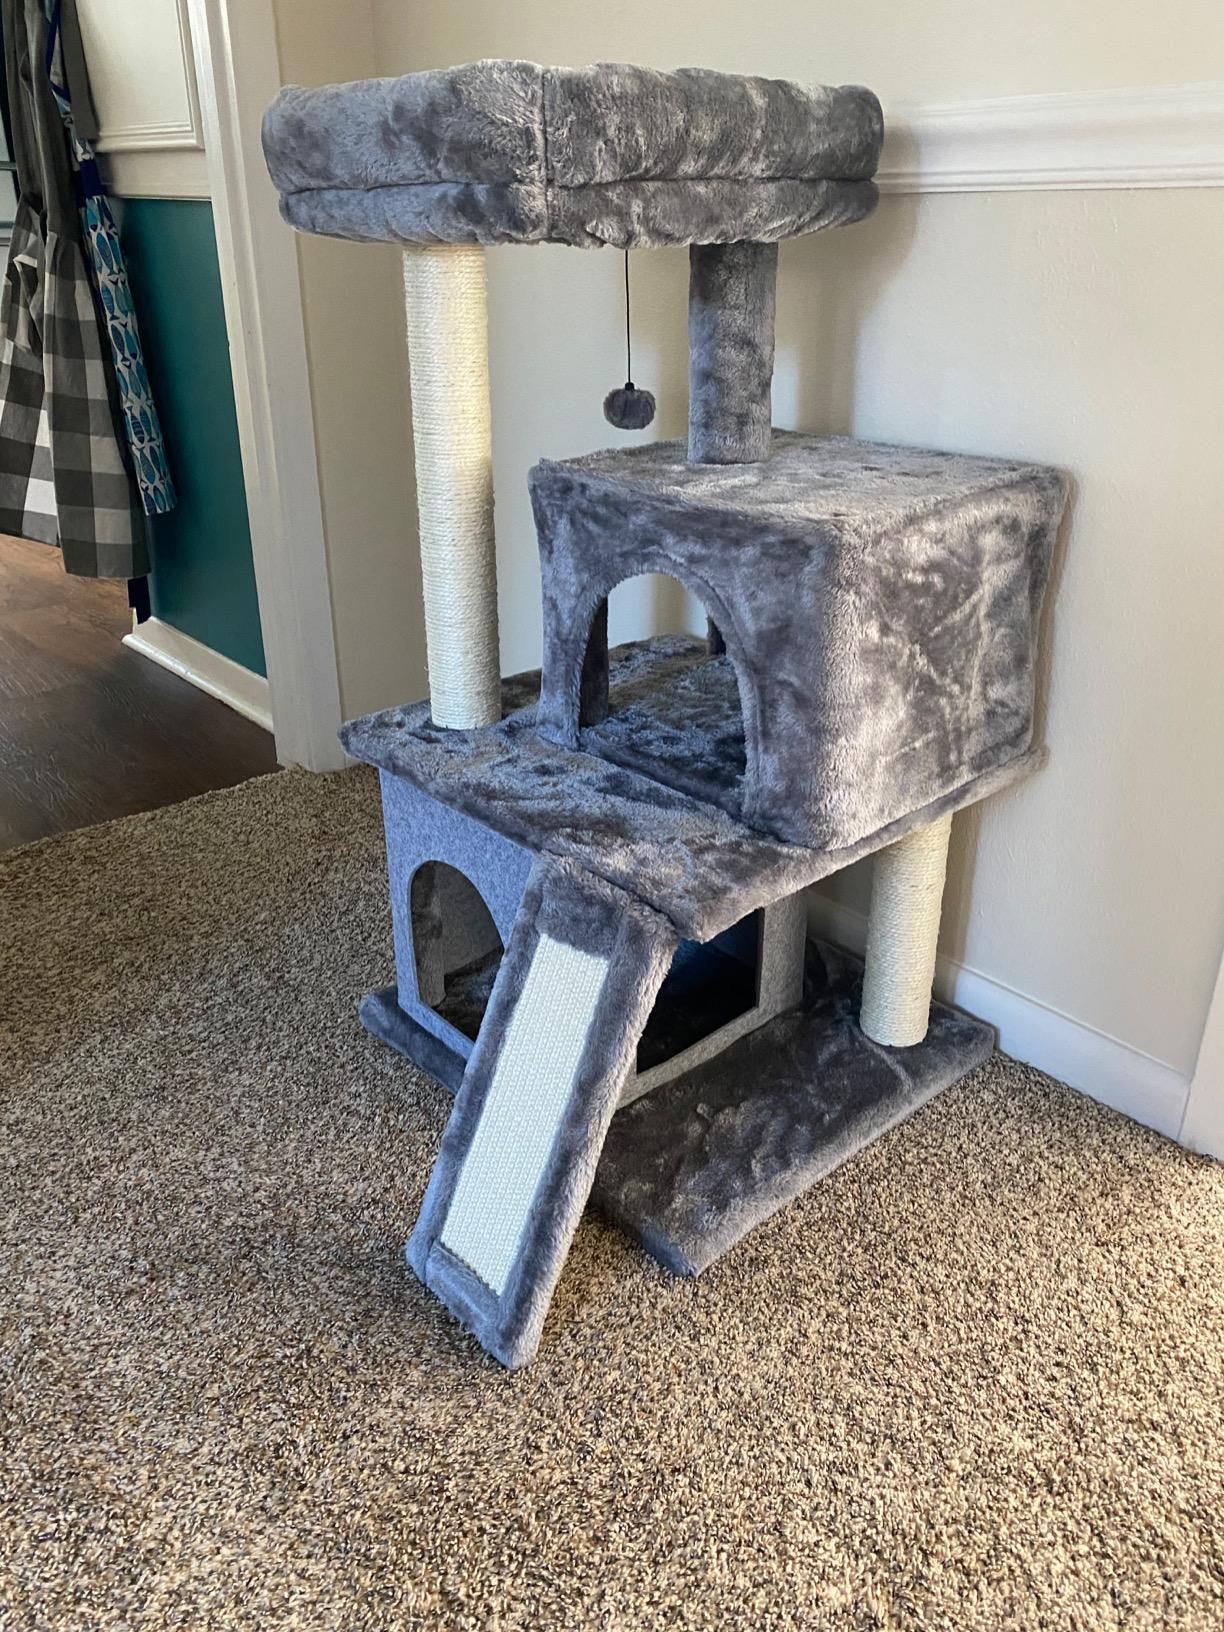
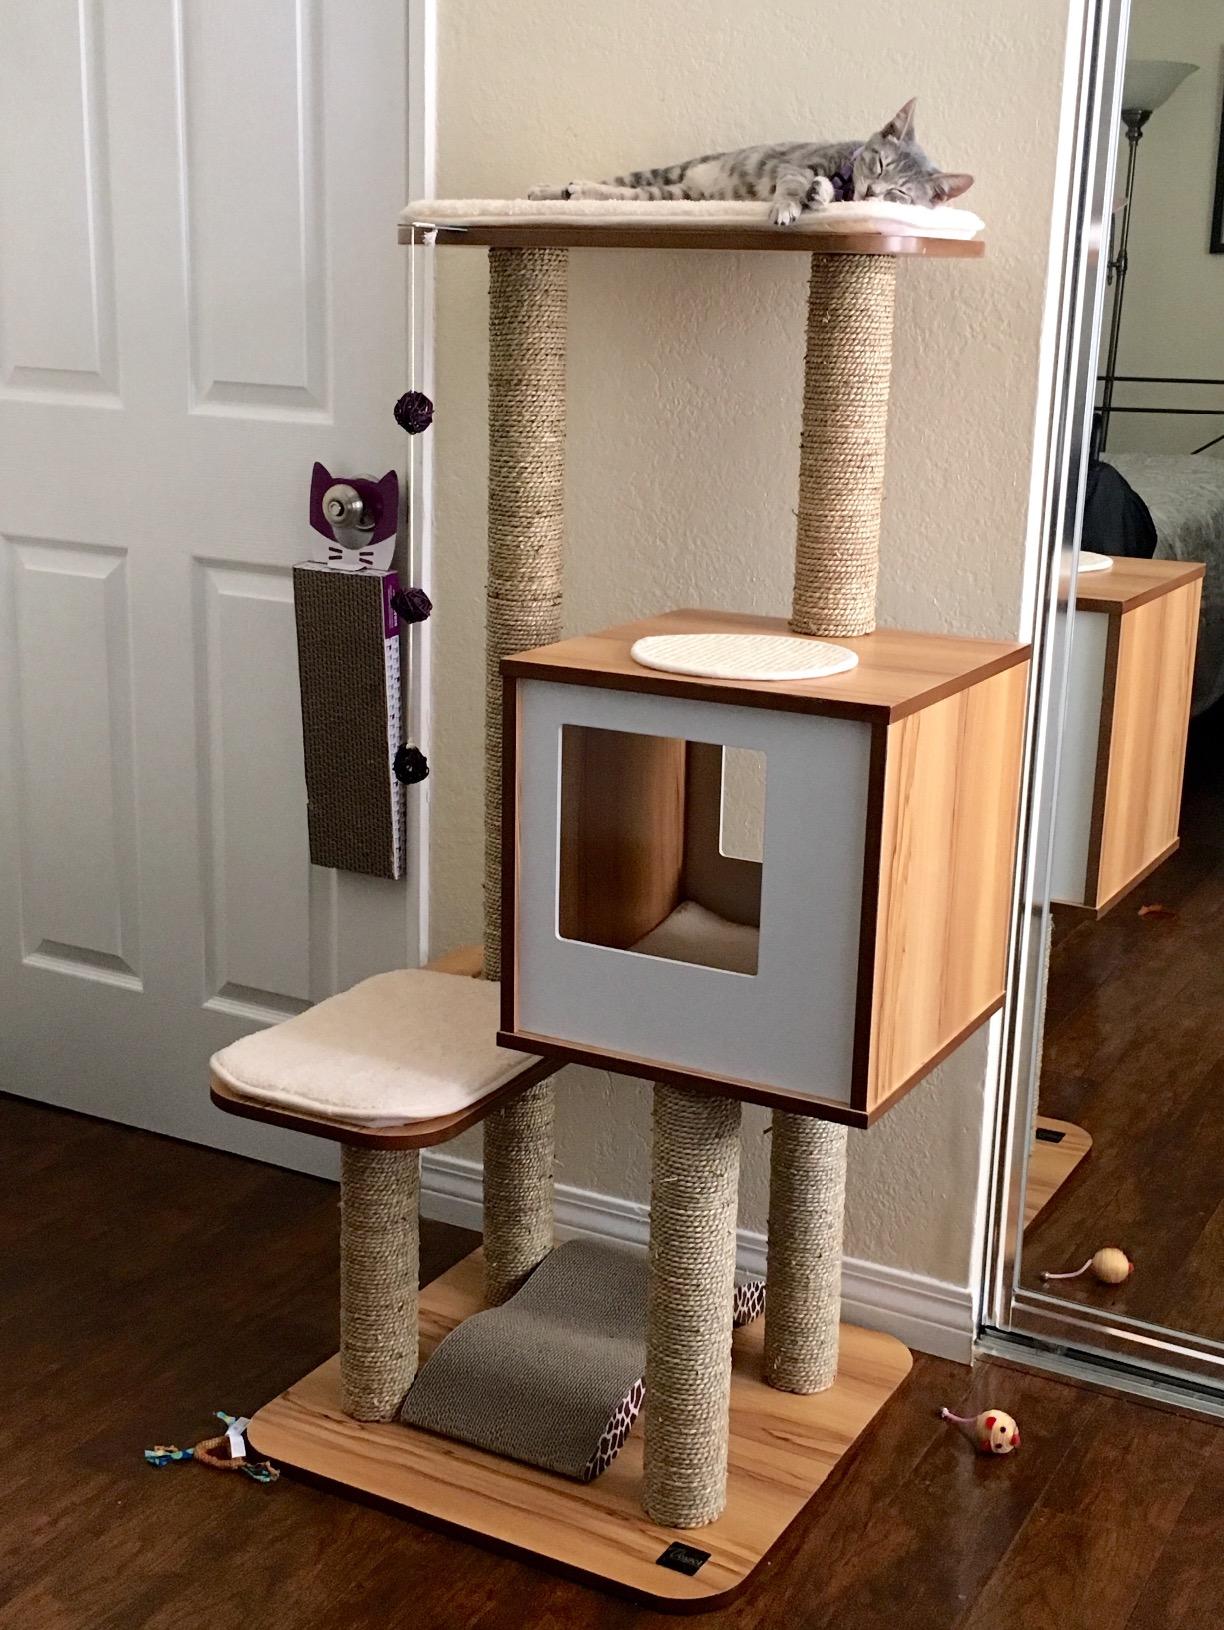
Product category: items_cat tree
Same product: no